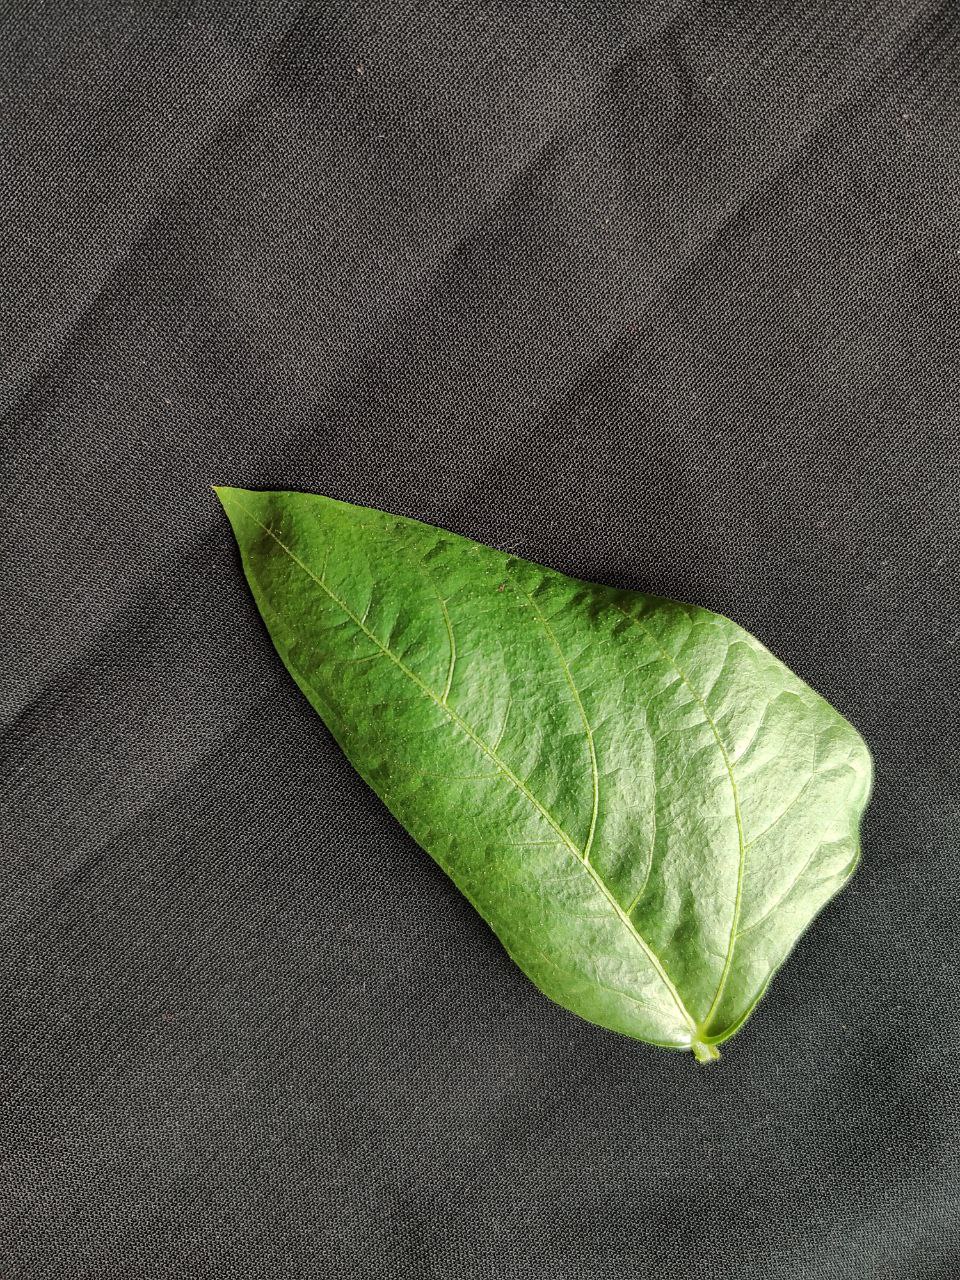
Crop: cowpea
Leaf condition: Fresh Leaf